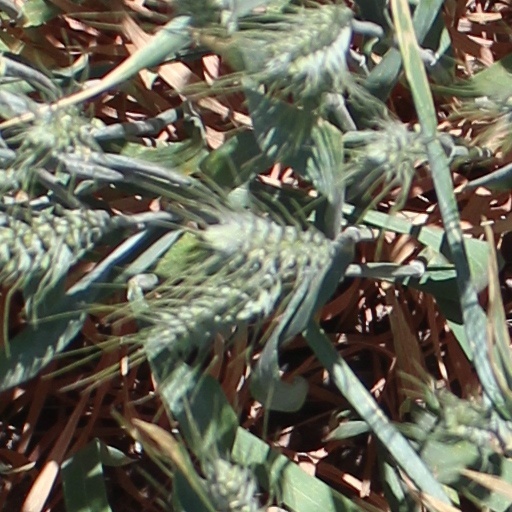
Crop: wheat